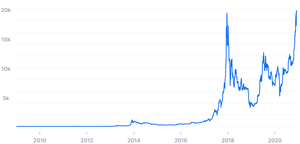
Graphique
Le Bitcoin est une cryptomonnaie autrement appelée monnaie cryptographique. Dans le cas de la dénomination unitaire, on l'écrit « bitcoin » et, dans le cas du système de paiement pair-à-pair on l'écrit « Bitcoin ». L'idée fut présentée pour la première fois en novembre 2008 par une personne, ou un groupe de personnes, sous le pseudonyme de Satoshi Nakamoto. Le code source de l'implémentation de référence fut quant à lui publié en 2009.